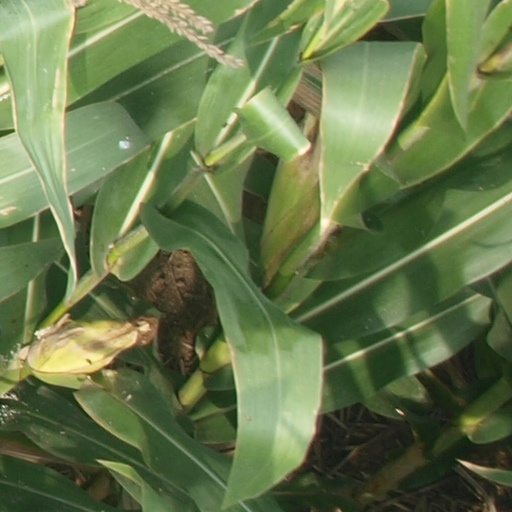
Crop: maize; corn